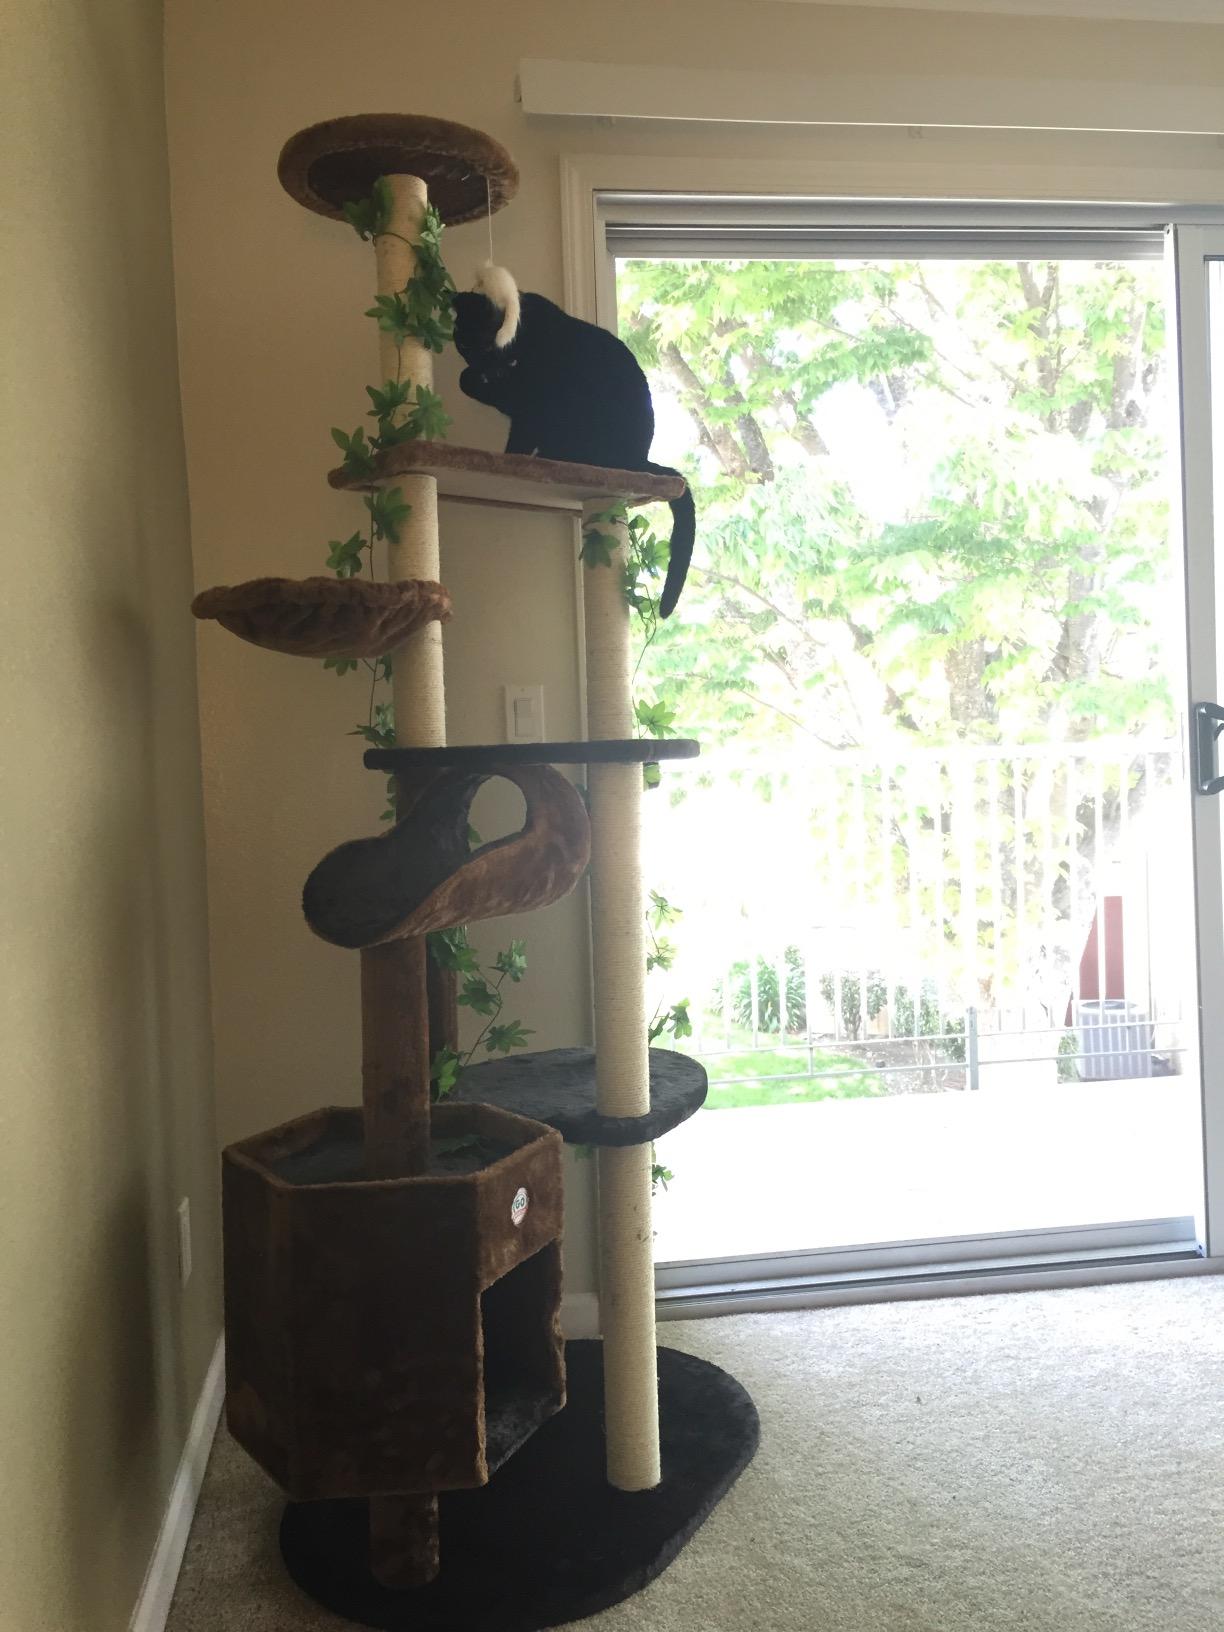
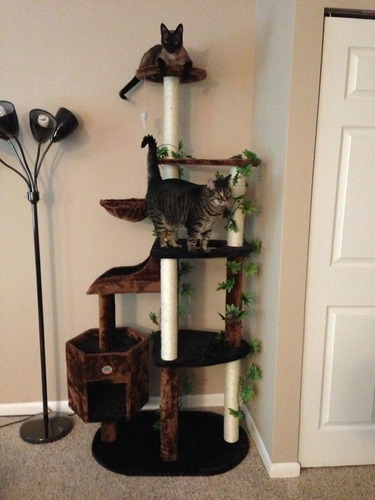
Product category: items_cat tree
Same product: yes